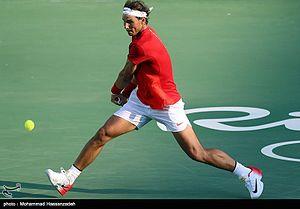
Tennis aux Jeux olympiques d'été de 2016 - Simple messieurs. Rafael Nadal - Andreas Seppi